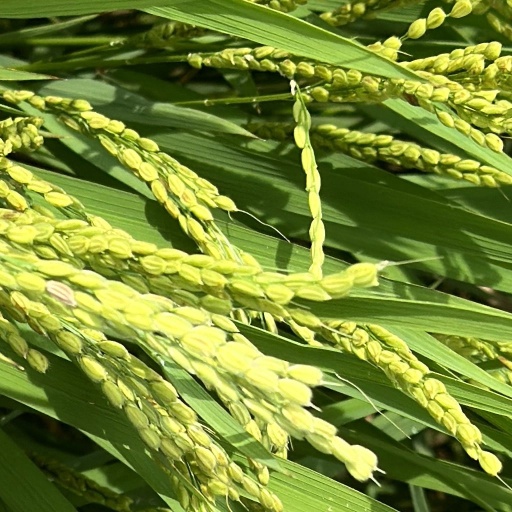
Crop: rice